Kay Bojesen

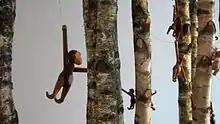
Bojesen's wooden monkey at the Danish Design Centre in Copenhagen

In 1922, Bojesen began designing wooden toys, typically about six to ten inches tall, with moveable limbs. These included a teak and limba monkey (1951), an oak elephant, a bear made of oak and maple, a rocking horse of beech, a parrot, a dachshund, and toy soldiers of the Danish Royal Guard including a drummer, a private with rifle and a standard-bearer. In 1990, Danish design house Rosendahl bought the rights to the toys.